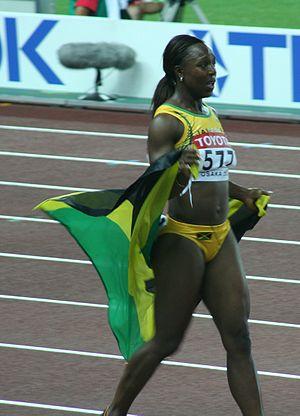
L'épreuve du 100 mètres féminin des championnats du monde d'athlétisme 2007 s'est déroulée les 26 et 27 août 2007dans le Stade Nagai d'Osaka au Japon. Elle est remportée par la Jamaïcaine Veronica Campbell.